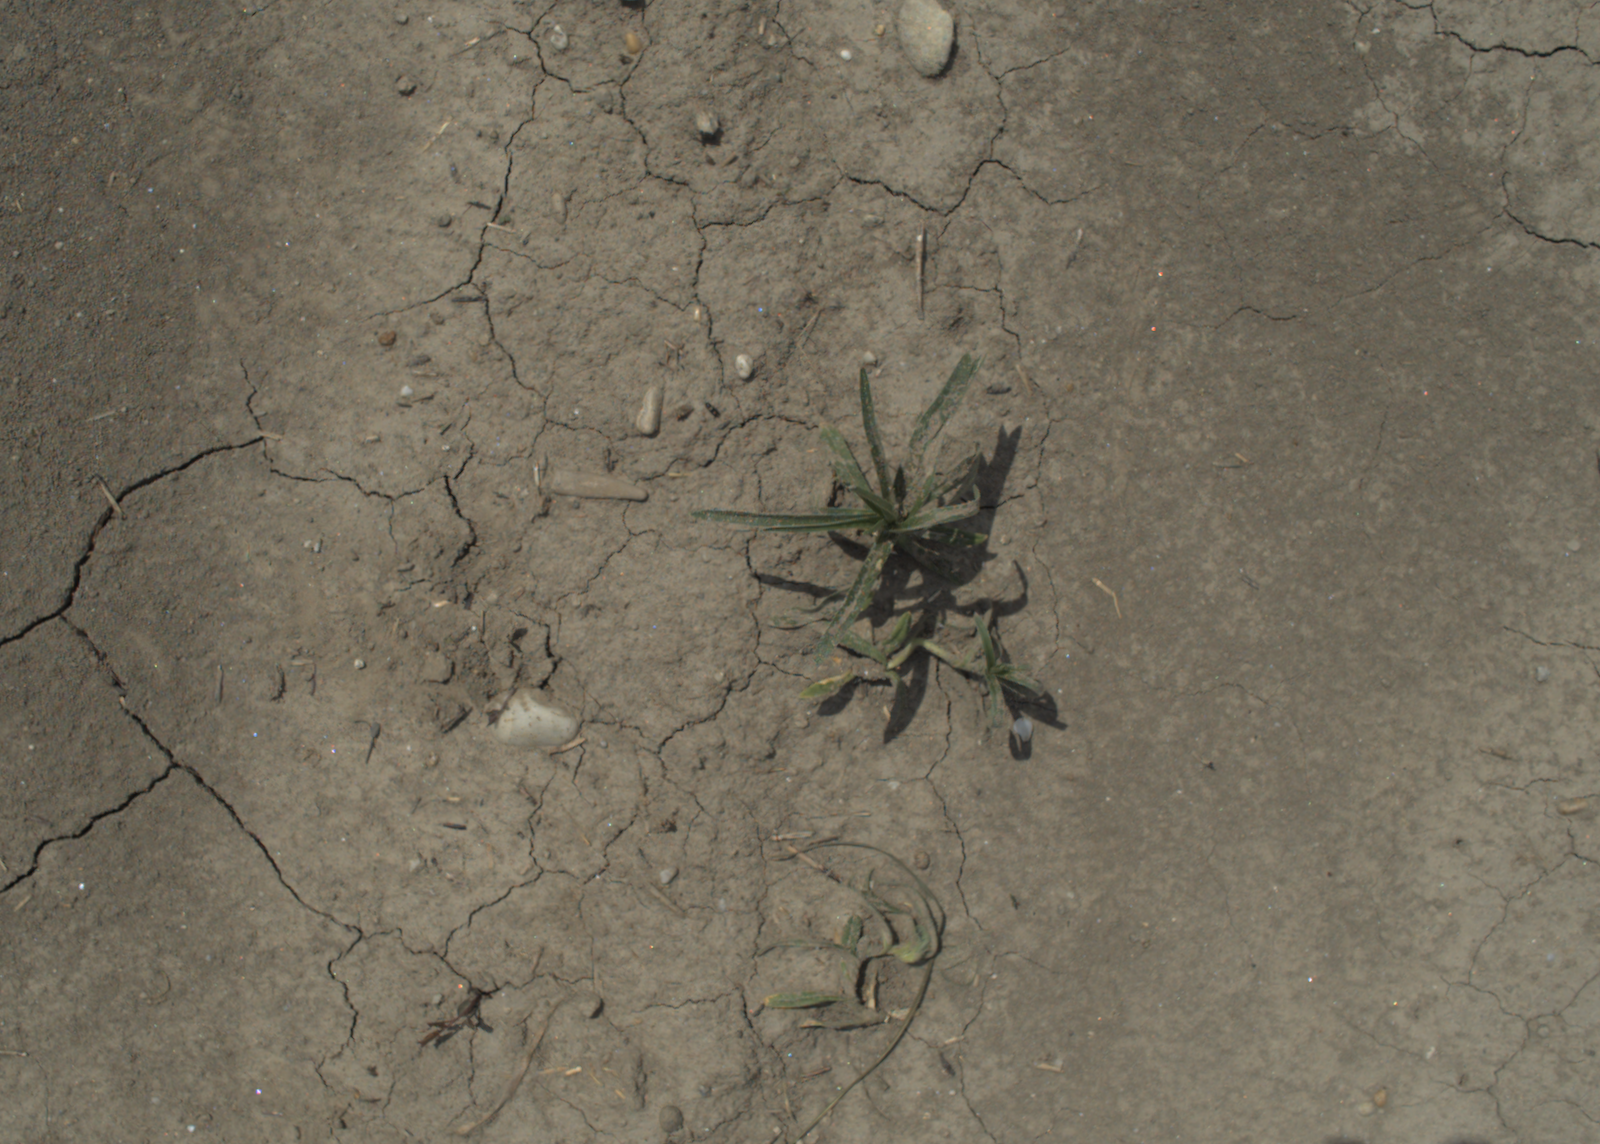
Capture date: 21.07.2021 12:33:04
Weather: mixed
Wind: medium
Seeding date: 08.06.2021
Plant canopy height (mm): 962